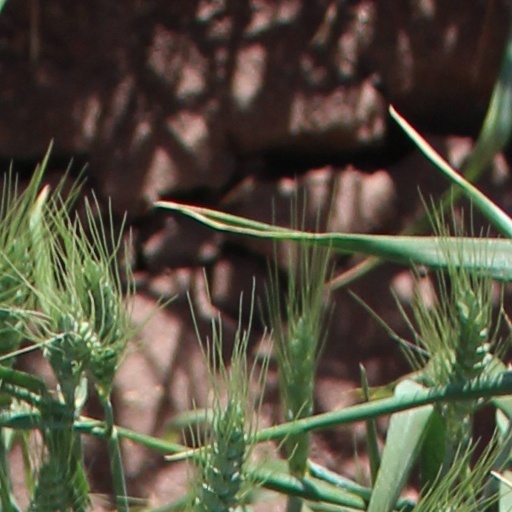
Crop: wheat